Colt State Park

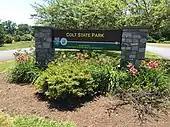
Entrance sign

Beginning in 1905, Samuel P. Colt purchased and consolidated the Chase, Church and Van Wickle farms. He built a summer house, the "Casino," on the grounds as well as a magnificent stone barn to accommodate a prize herd of Jersey cattle. The summer house was demolished in the 1960s while the stone cow barn survives.